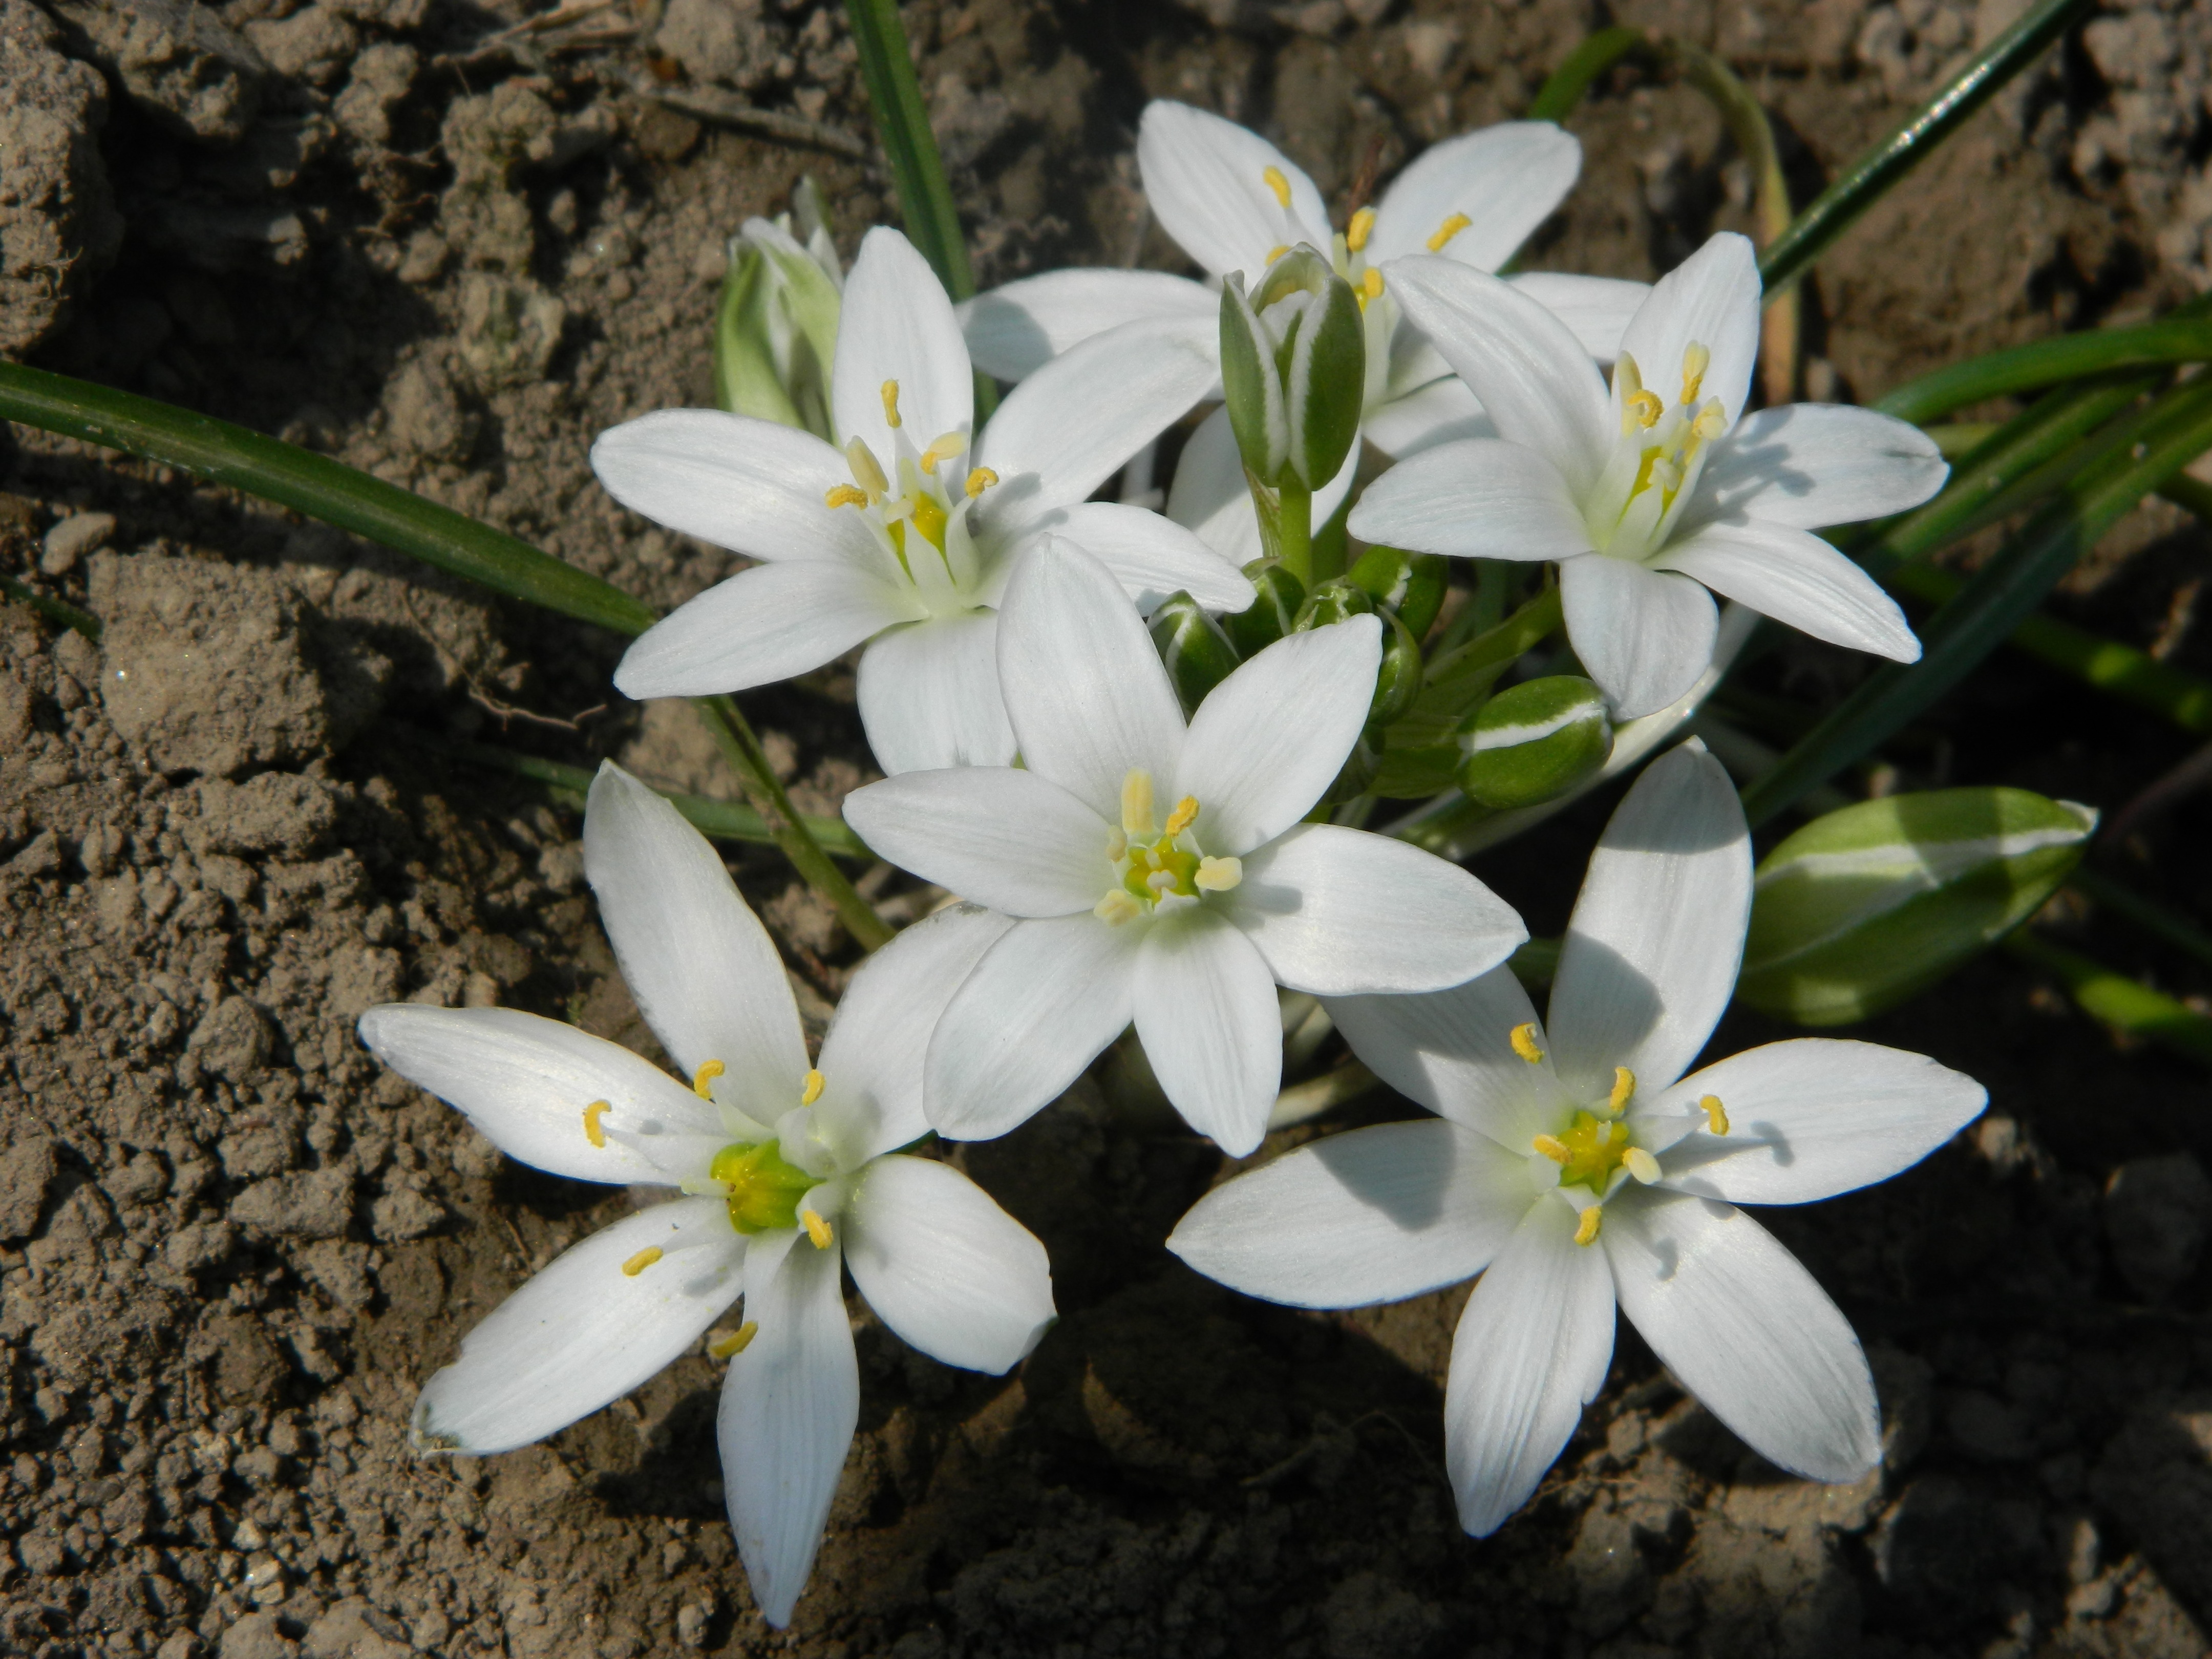
blossom, plant, white, flower, petal, spring, produce, botany, garden, flora, wildflower, lily, flowering plant, land plant, shaded floating island, star of bethlehem